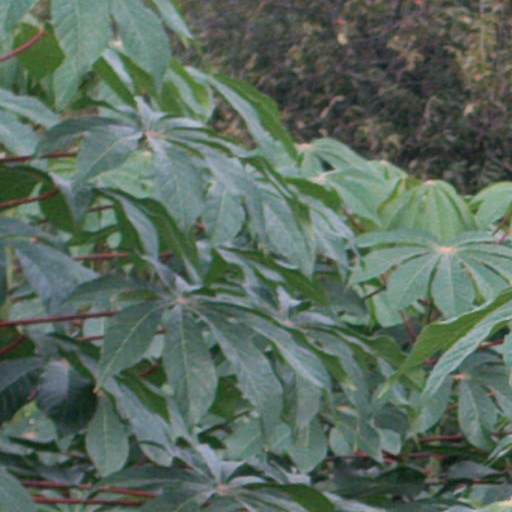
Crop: cassava